Robert Peet Skinner

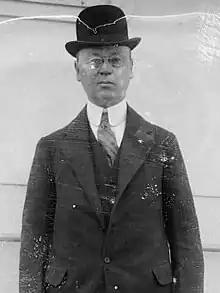
Skinner ca. 1915

Robert Peet Skinner (February 24, 1866 – July 1, 1960) was an American diplomat, editor, and publisher.